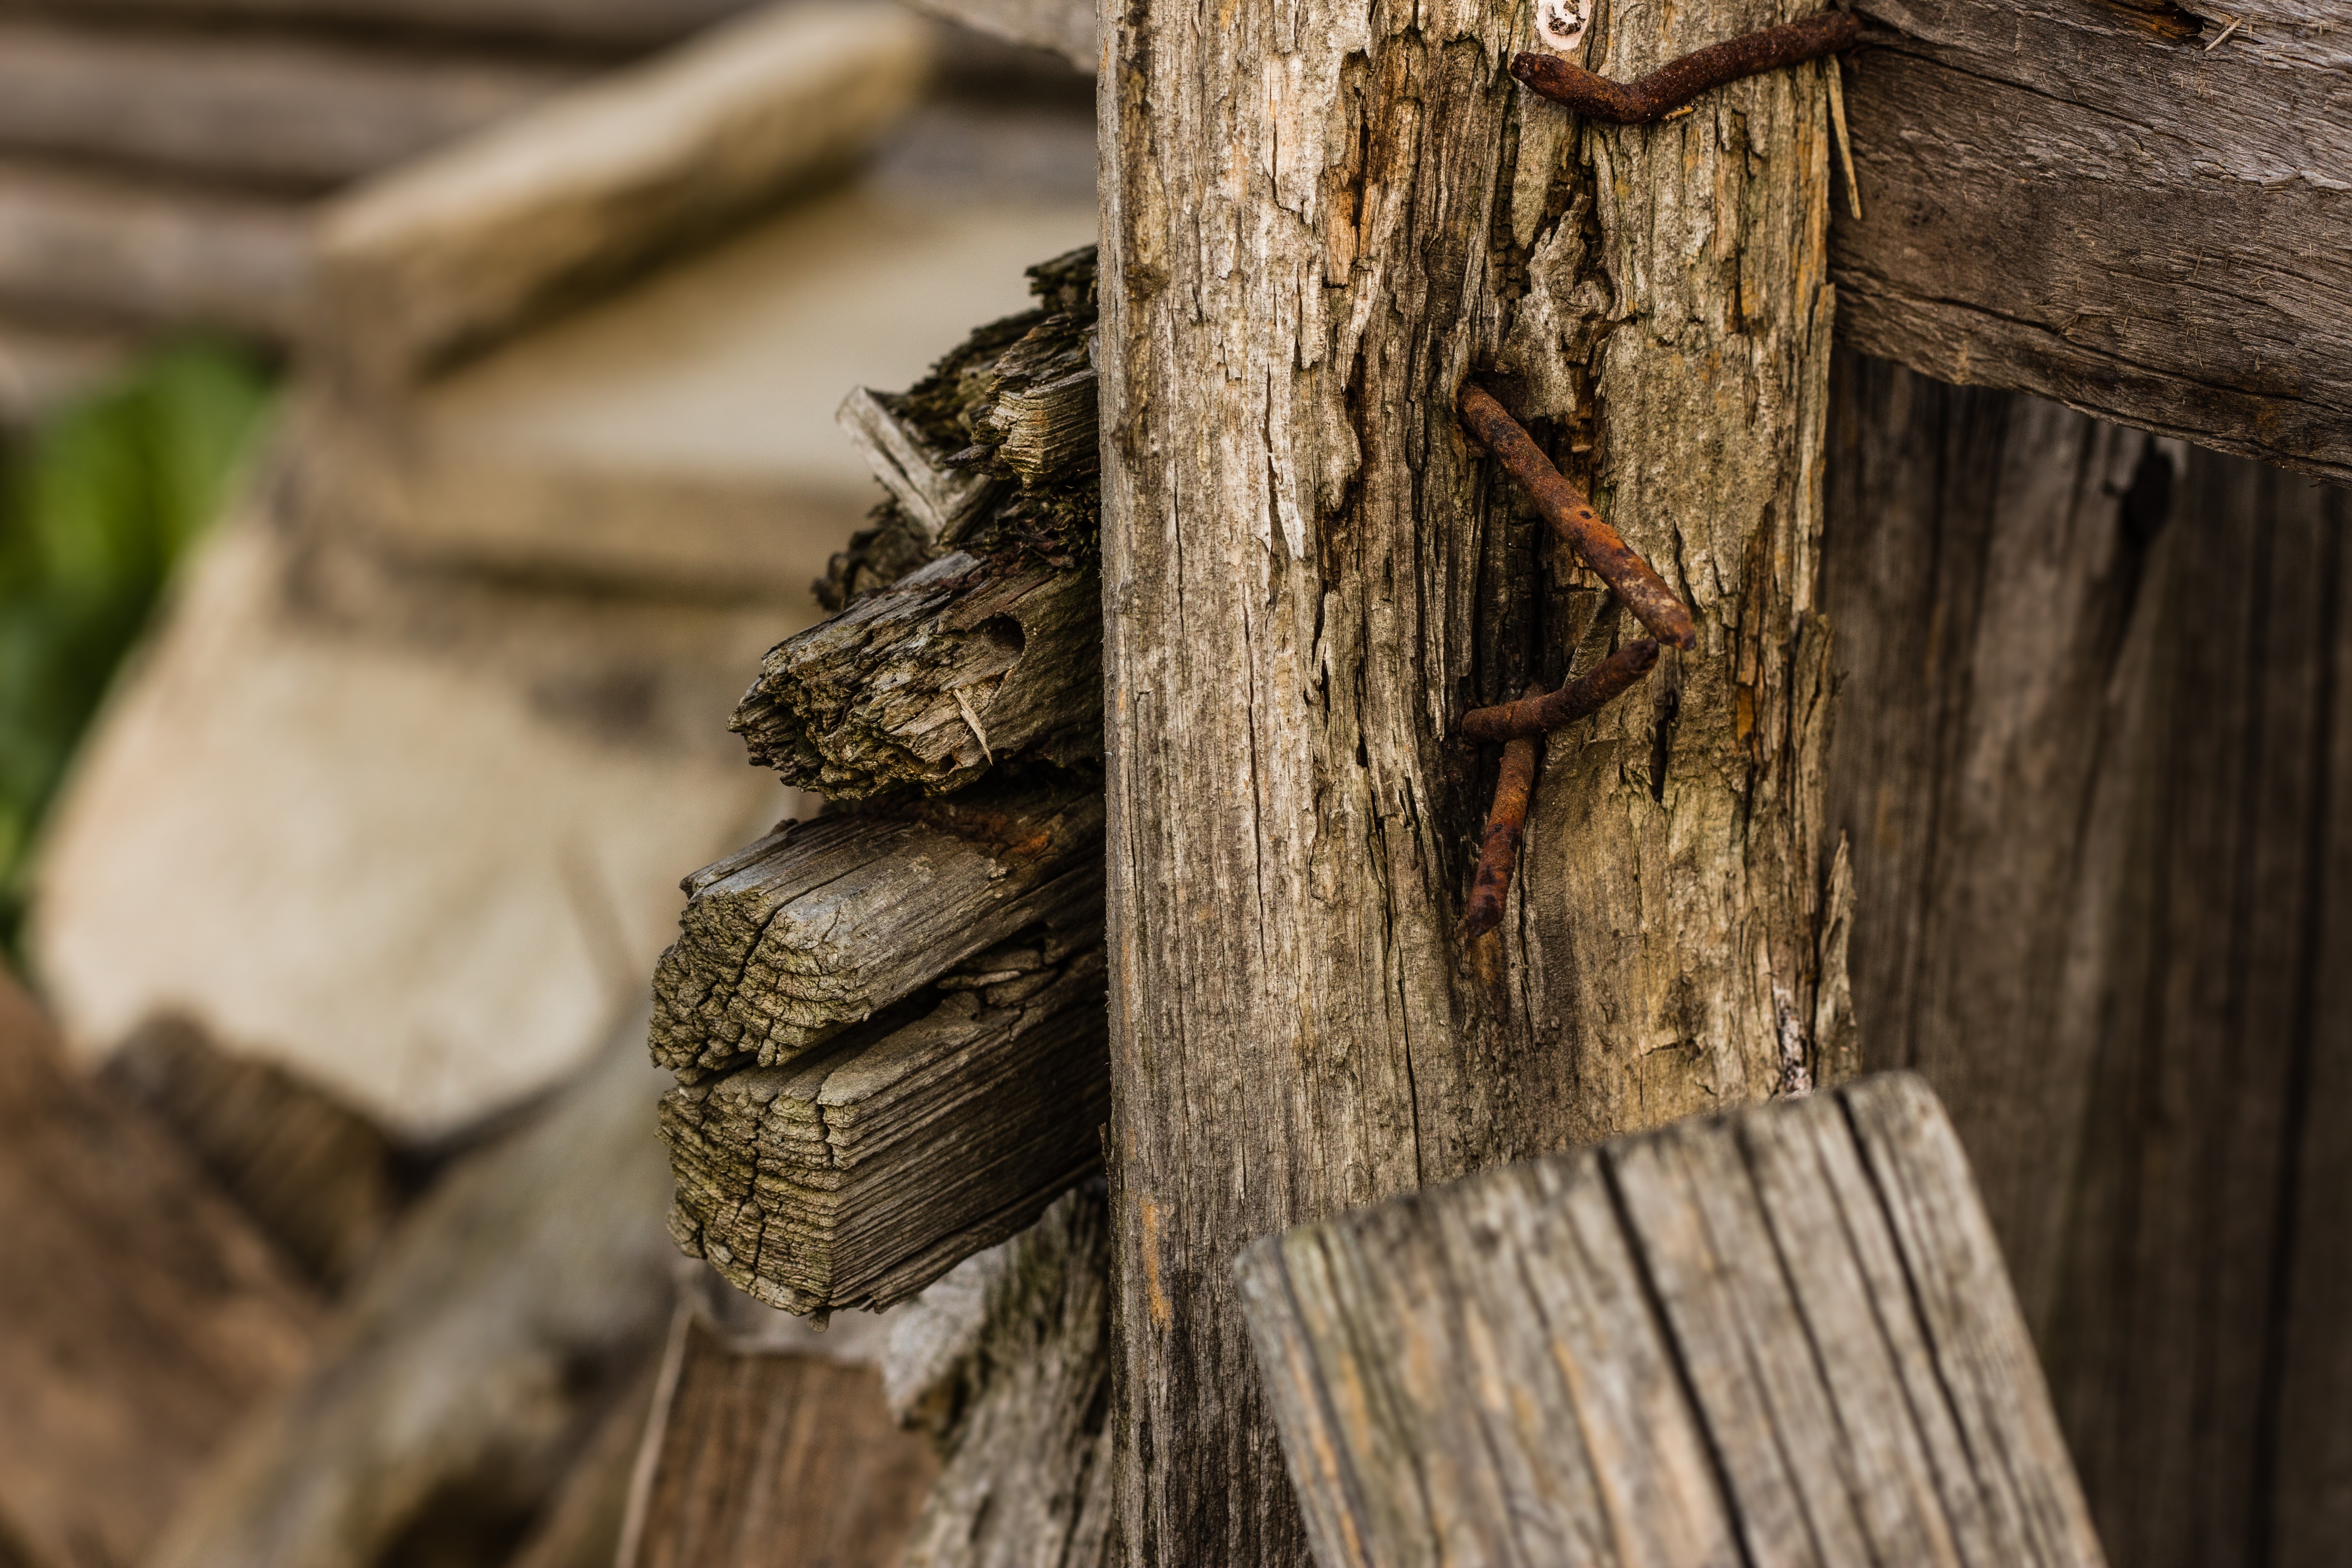
tree, nature, branch, architecture, structure, wood, street, leaf, building, trunk, city, atmosphere, wildlife, macro, close, nail, fauna, material, twig, close up, wooden, detail, splinter, woody plant